Mark Kassen

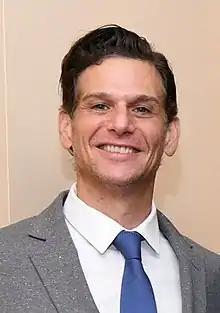
Mark Kassen in 2020

Mark Kassen (born 1971) is an American actor, director and producer. He has appeared in the films "Growing Up Brady" (2000), "The Good Student" (2006), "Puncture" (2011), and "Jobs" (2013). In July 2020, he and Chris Evans launched A Starting Point, a website that presents both the Democratic and Republican point of view on many issues of importance to Americans.